Kilij

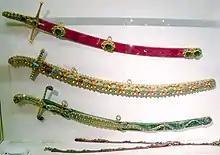
Vienna, Treasury of the German Order. Ottoman sabres (17th century)

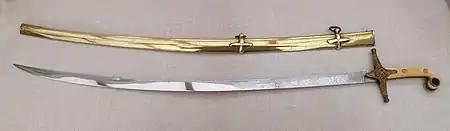
British Pattern 1831 sabre and scabbard. This particular sword is mid-Victorian and was retailed by J.B. Johnstone of London and Dublin, who were tailors and military outfitters. The blade retains almost all of its original mirror-polished finish

In the Early Middle Ages, the Turkic people of Central Asia came into contact with Middle Eastern civilizations through their shared Islamic faith. Turkic "Ghilman" slave-soldiers serving under the Umayyad and Abbasid Caliphates introduced kilij-type sabers to all of the other Middle Eastern cultures. Previously, Arabs and Persians used straight-bladed swords such as the earlier types of the Arab saif, takoba and kaskara.